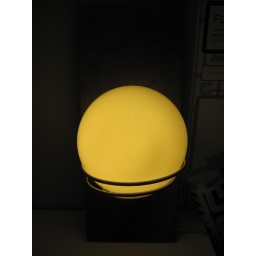
Inspired by Japanese sand and rock gardens...